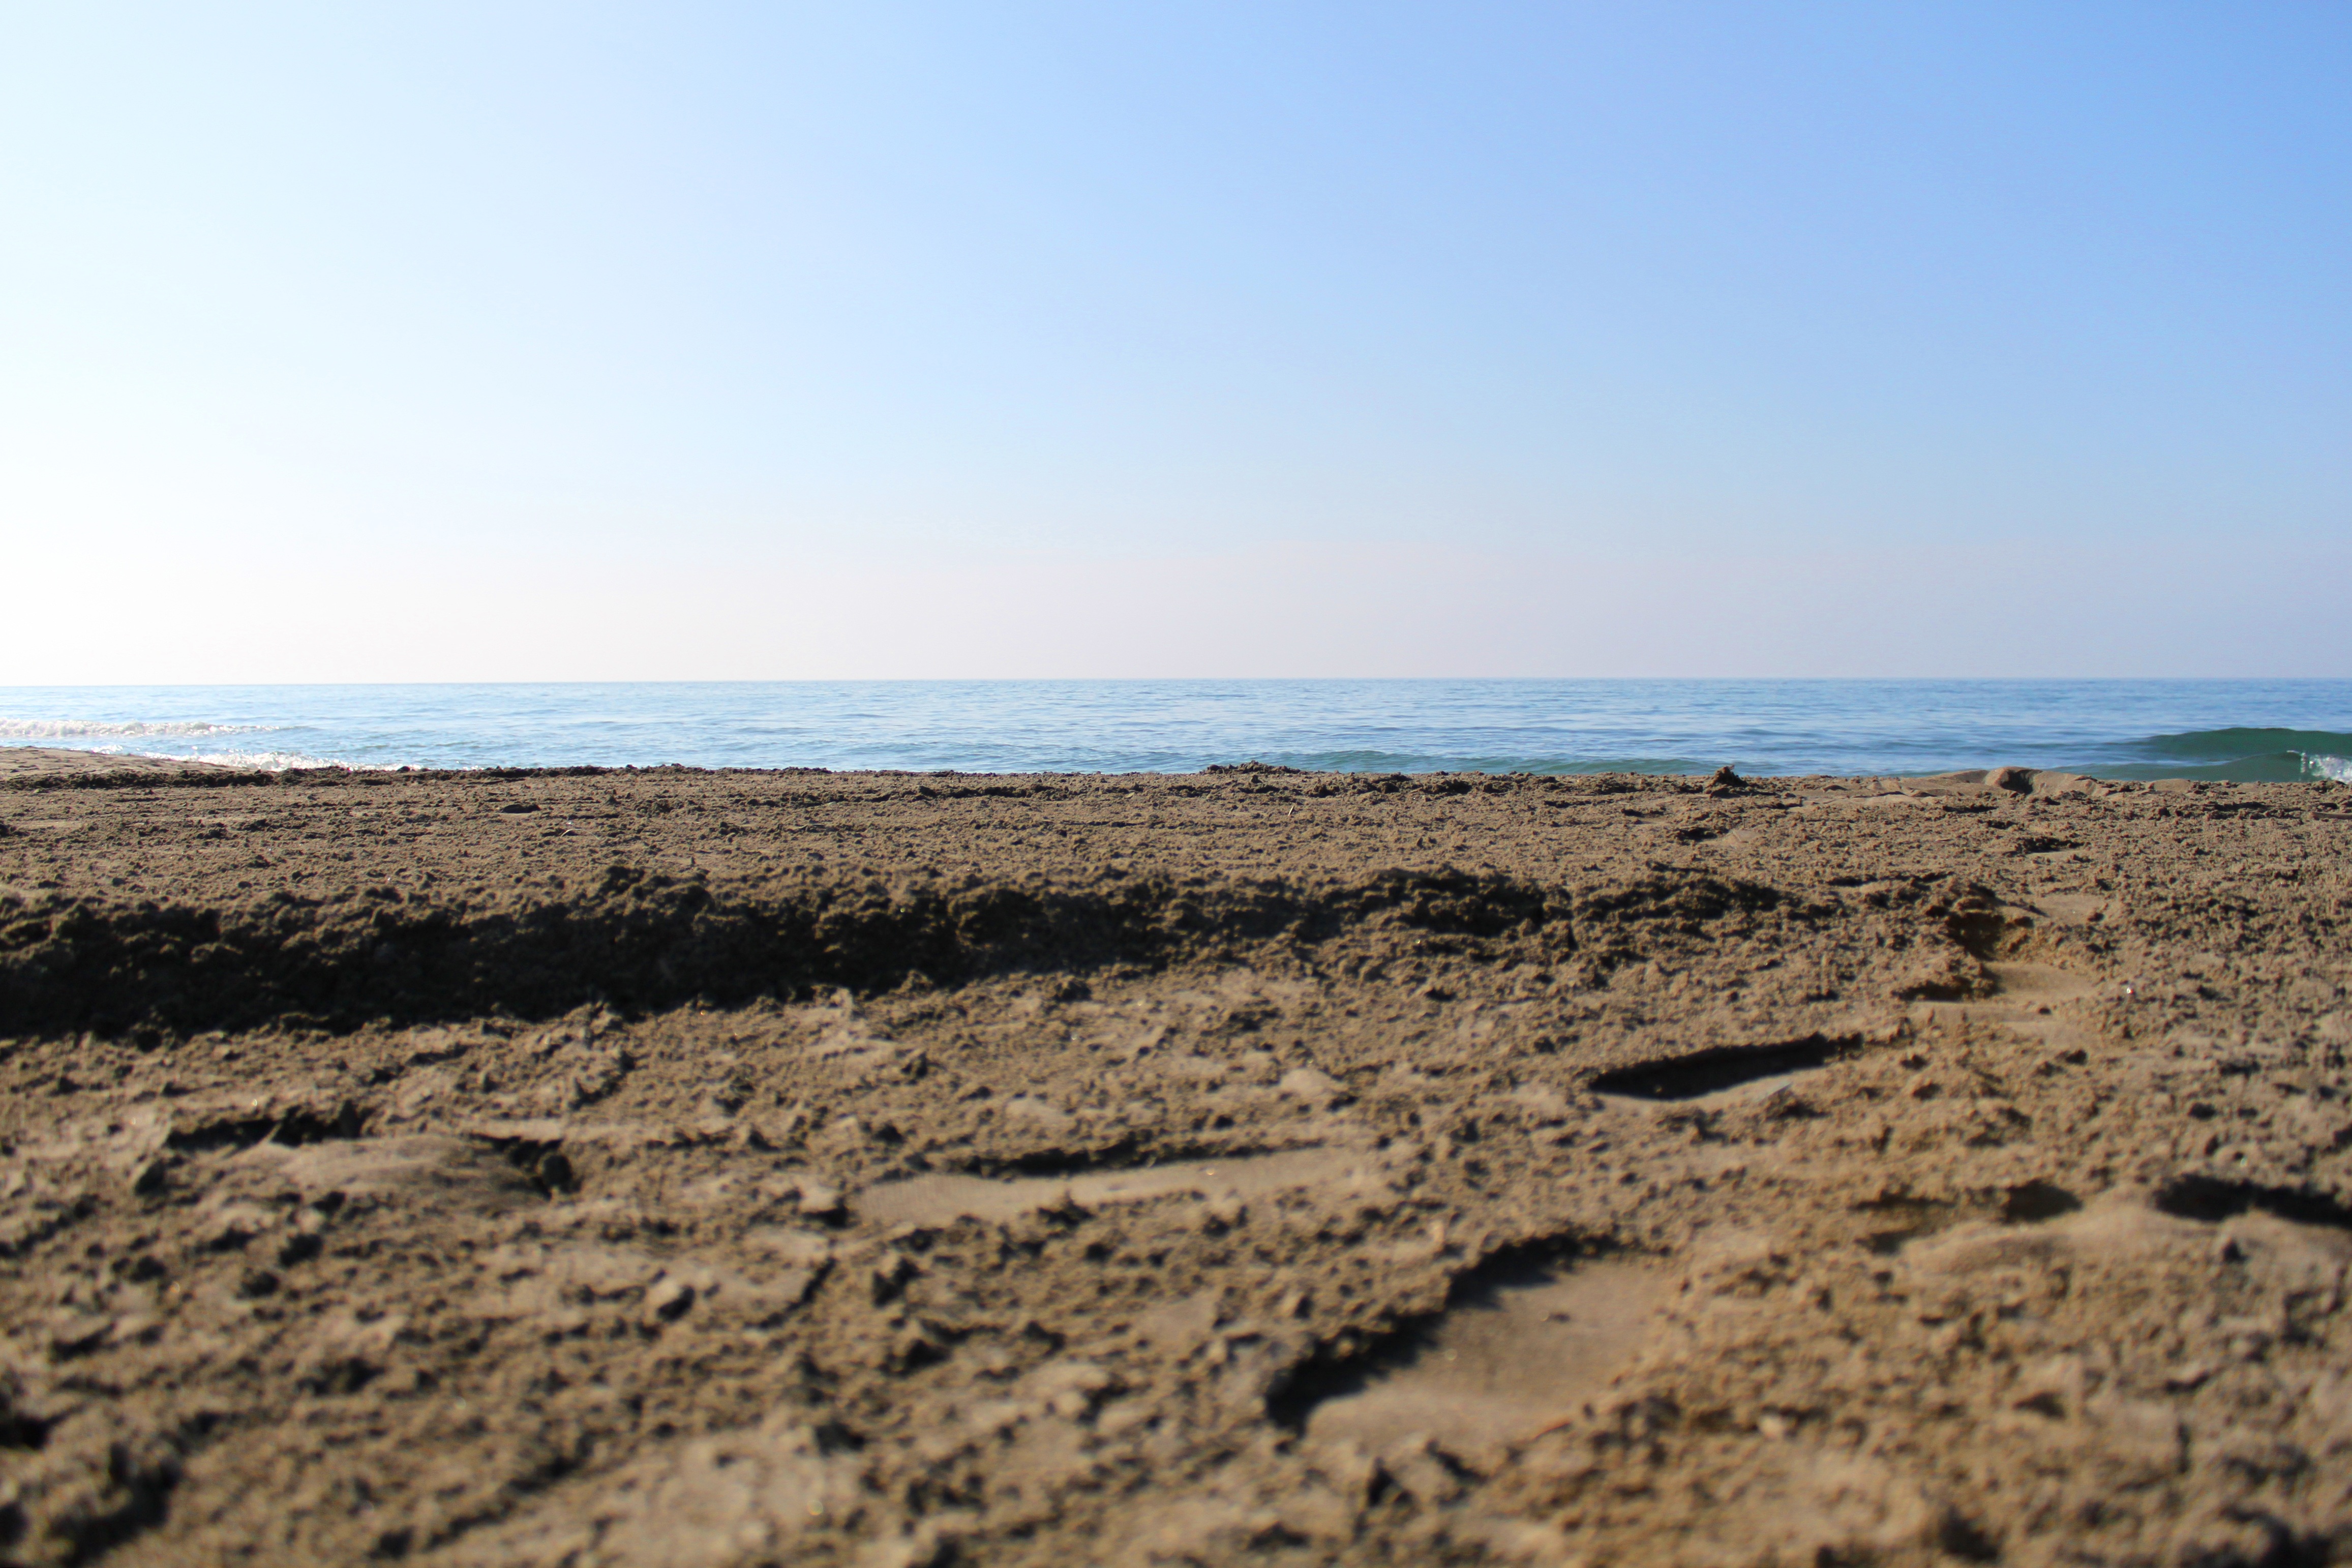
beach, sea, coast, water, sand, rock, ocean, horizon, sky, shore, wave, bay, terrain, material, body of water, footprints, spain, andalusia, cape, costa del sol, natural environment, wind wave